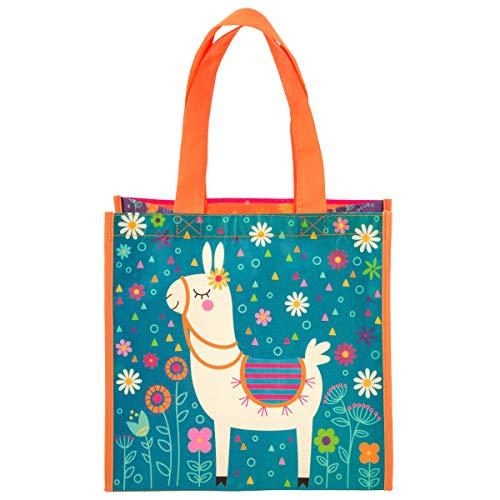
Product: Stephen Joseph Boys' Big Recycled Gift Bags
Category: Clothing, Shoes & Jewelry | Luggage & Travel Gear | Backpacks | Kids' Backpacks
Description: IMAGINATIVE DESIGNS: Bright colors and characters make these recycled gift bags great for all occasions.
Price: $4.23